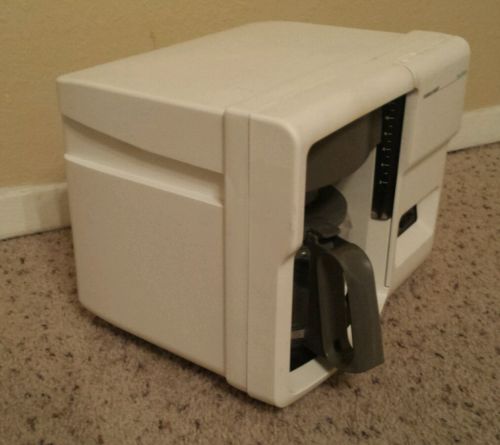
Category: coffee maker